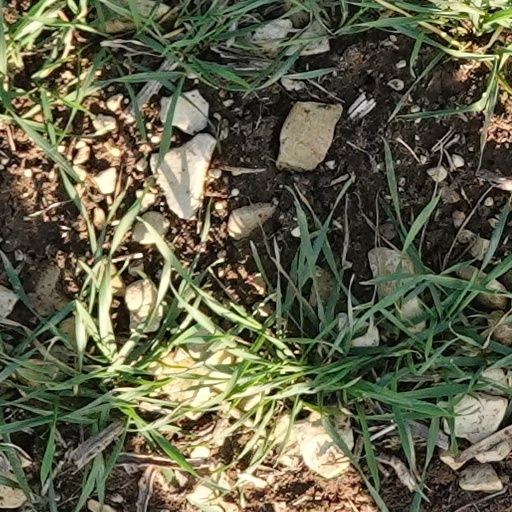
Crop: wheat